Benjamin Samuel Williams

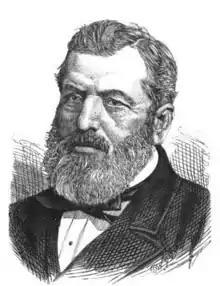
Engraved portrait of Williams, published with his obituary in Vol. IX of "The Orchid Album"

Benjamin Samuel Williams (2 March 1822 – 24 June 1890), English orchidologist and nurseryman in London, known mainly for his horticultural notes on orchids in publications such as "The Orchid Grower's Manual" (London 1852, 7th ed. 1894), "Select Orchidaceous Plants" (London 1862 onwards) and "The Orchid Album" (London 1882–97).